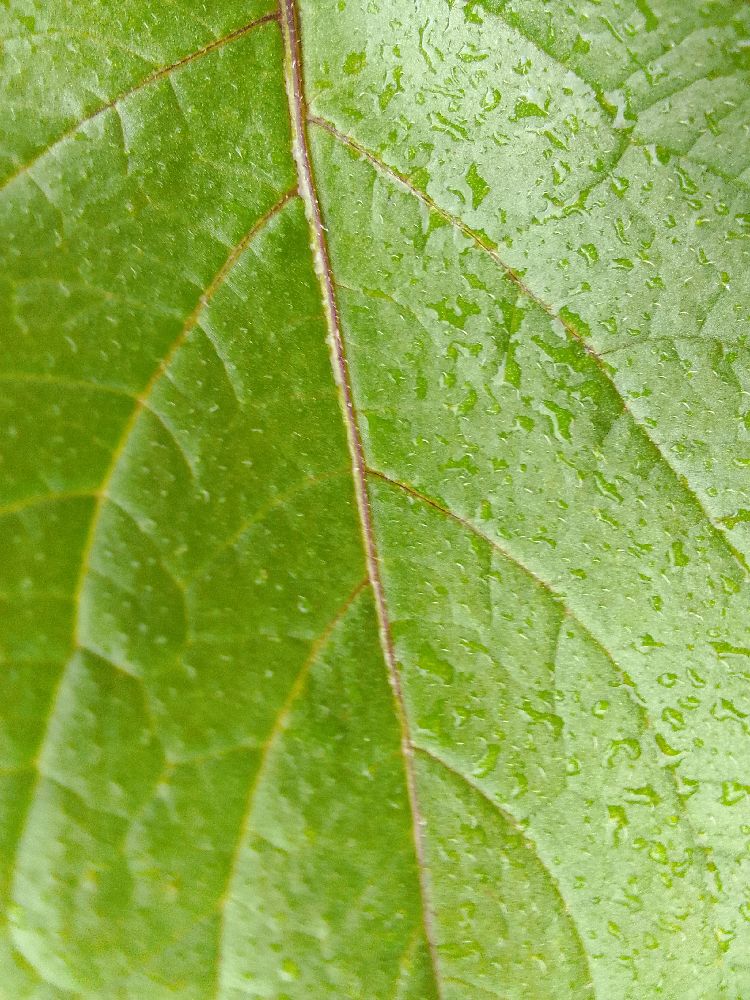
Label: Healthy